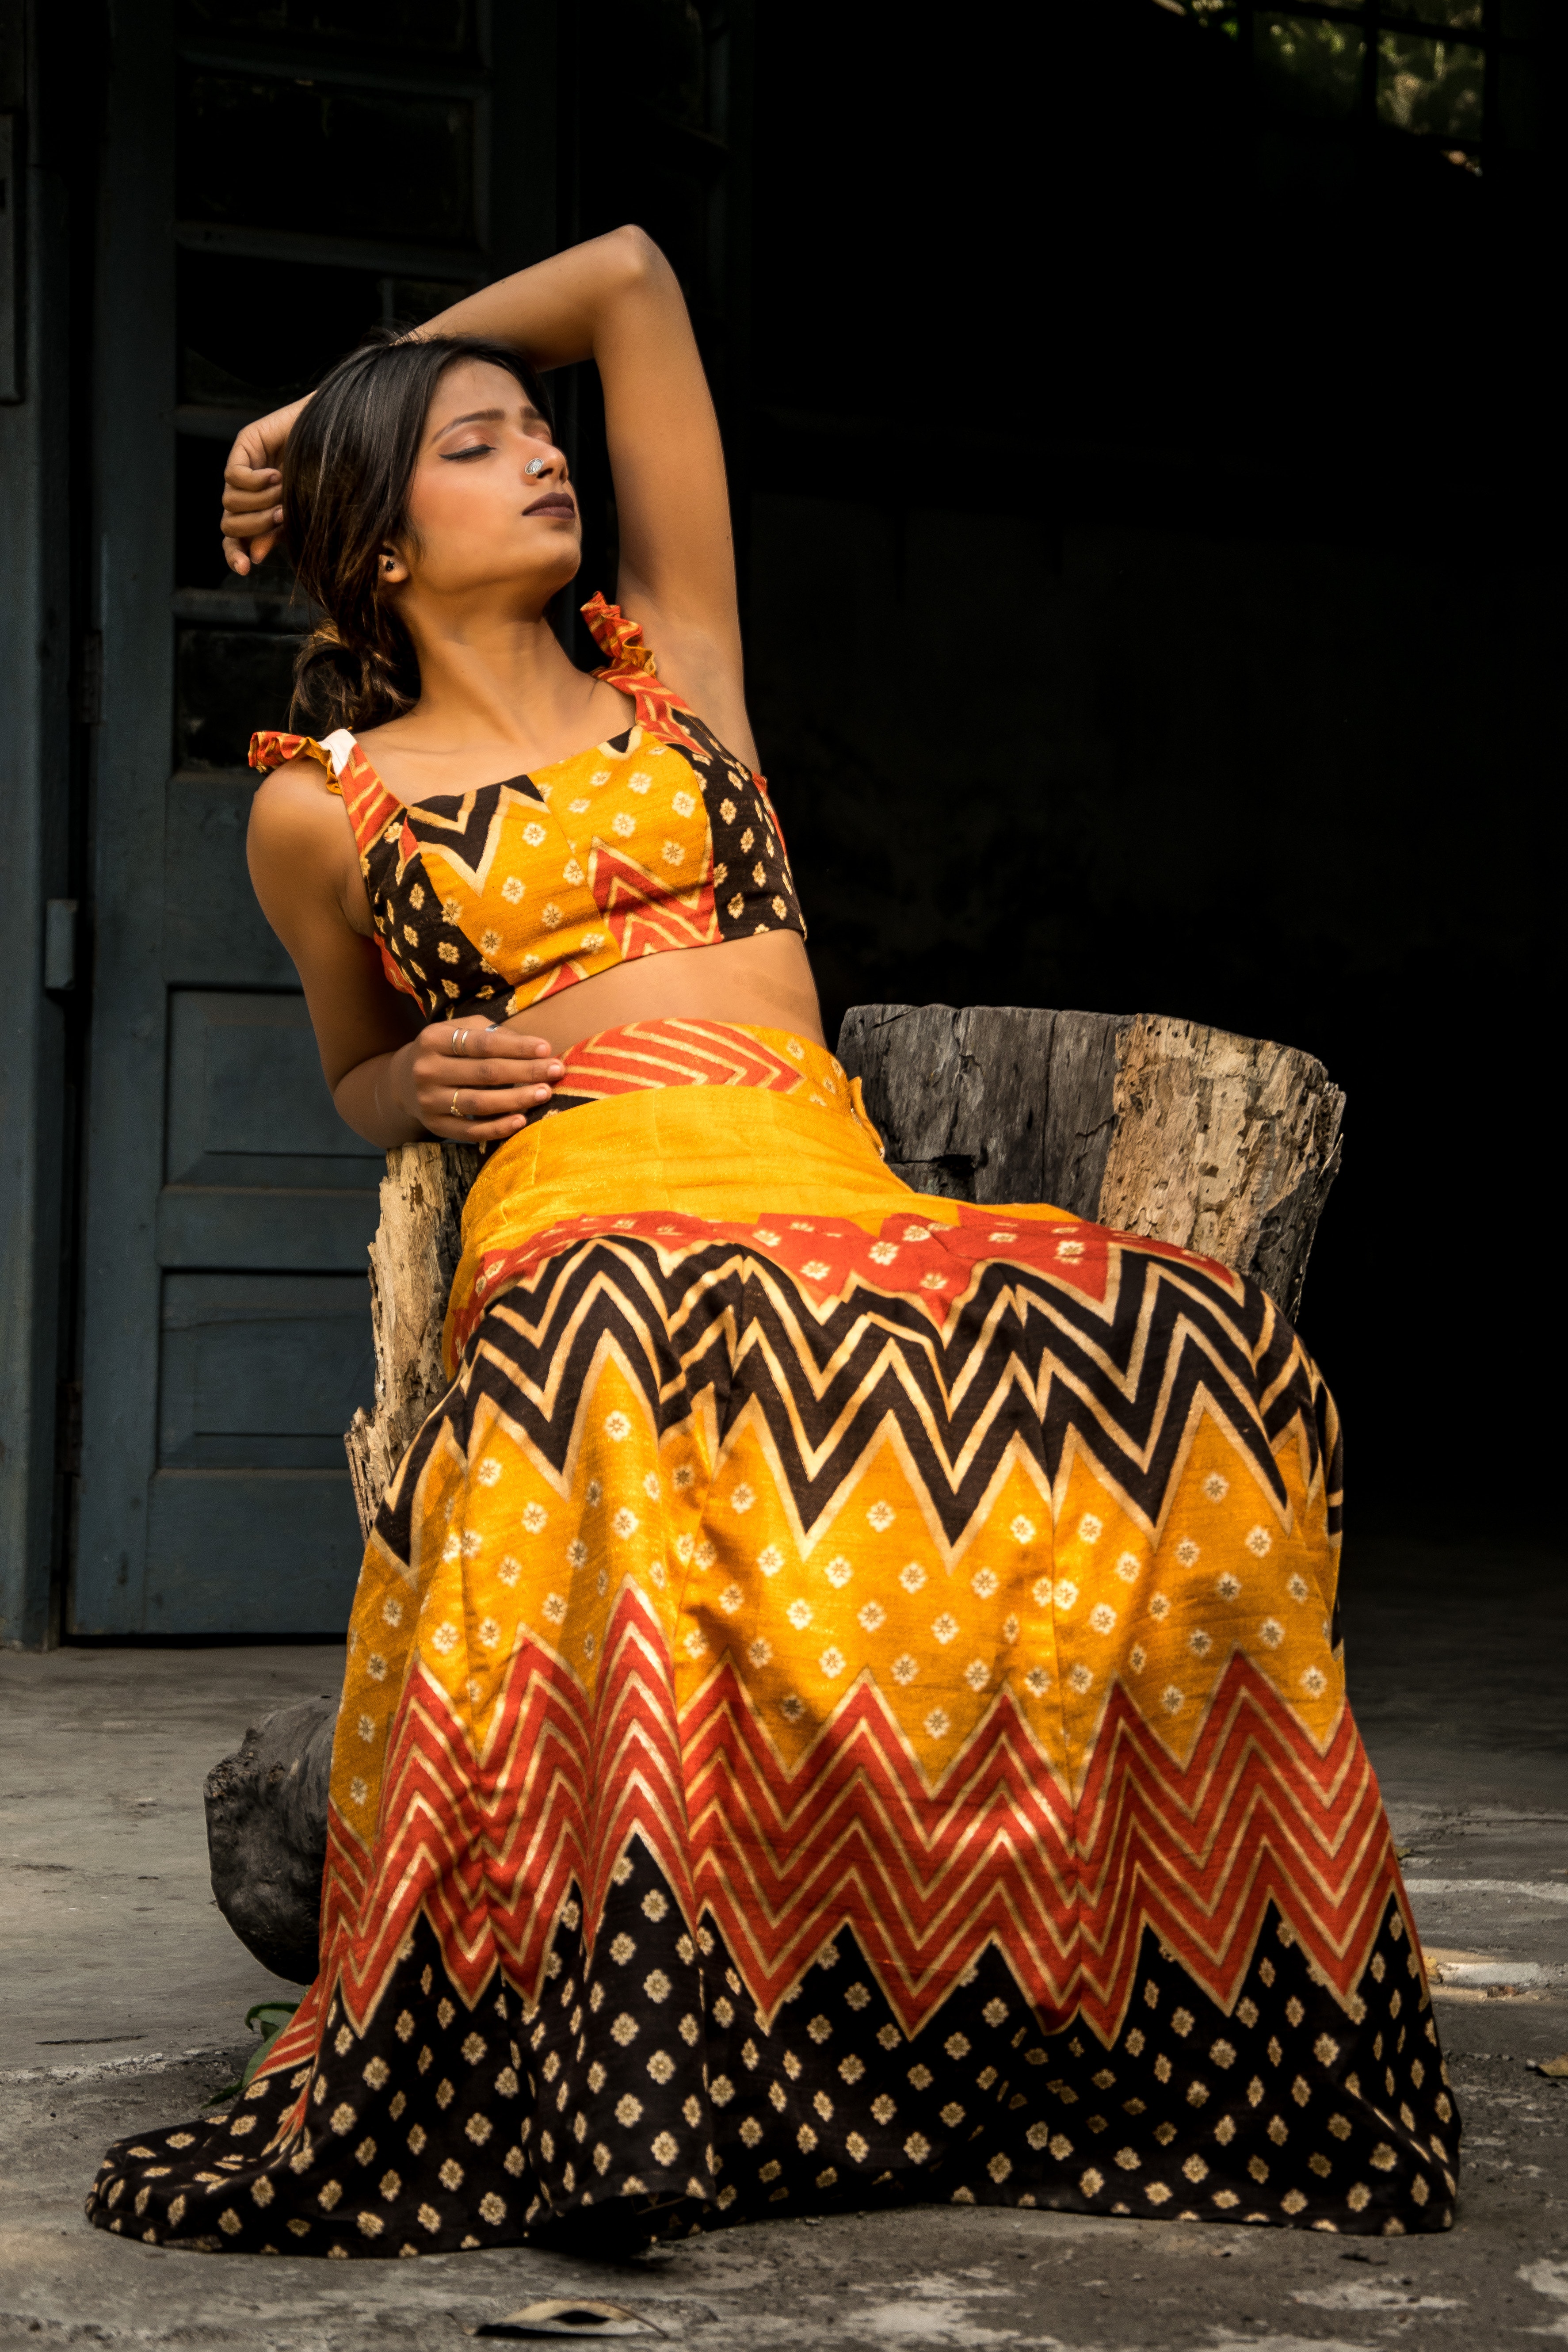
orange, yellow, dance, dancer, fashion model, abdomen, photo shoot, event, performing arts, trunk, dress, formal wear, textile, photography, navel, performance, performance art, model, fashion design, fawn